Question: What color is between the tiles?
Tambaya: Wani launi ne a tsakanin tayal ɗin?
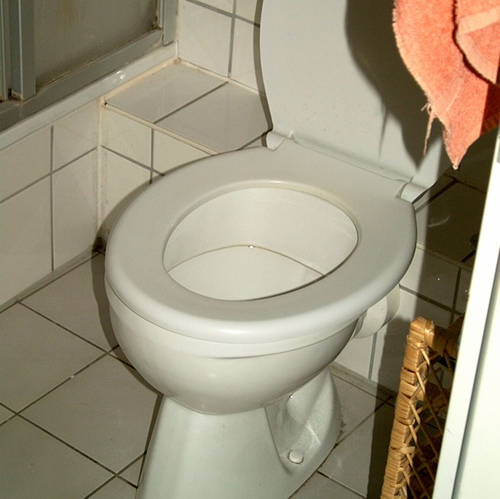
Answer: Black.
Amsa: Baƙi.